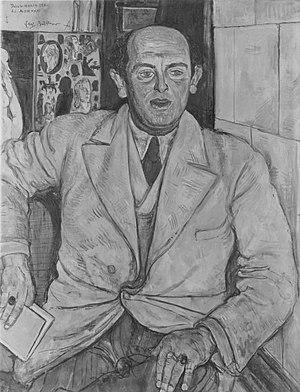
Jakob Haringer, de son vrai nom Johann Franz Albert est un écrivain allemand.